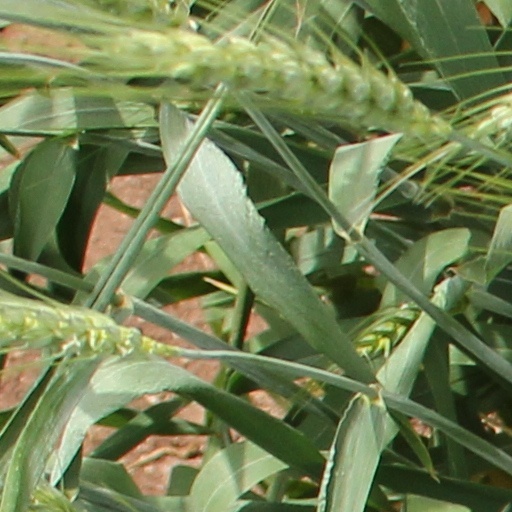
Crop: wheat